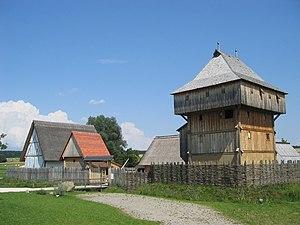
La seigneurie est une institution médiévale et moderne, occidentale, assurant l'encadrement économique et judiciaire des populations par un individu ou une personne morale n’exerçant pas nécessairement la souveraineté. La seigneurie est une réalité distincte du fief, qui est l'un des modes d'exercice de la seigneurie, avec l’alleu.